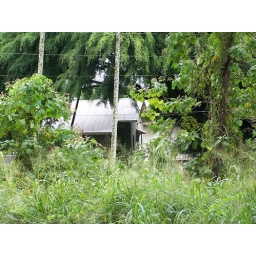
by Rainbow falls...tin roof building